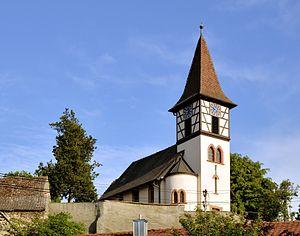
Kleinkems: le temple protestant.